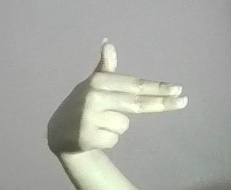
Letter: ghain